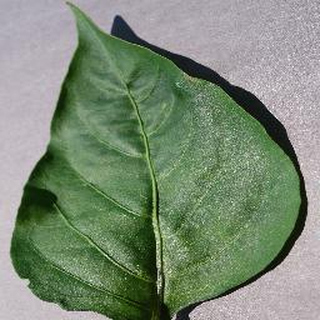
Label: healthy_bell_pepper